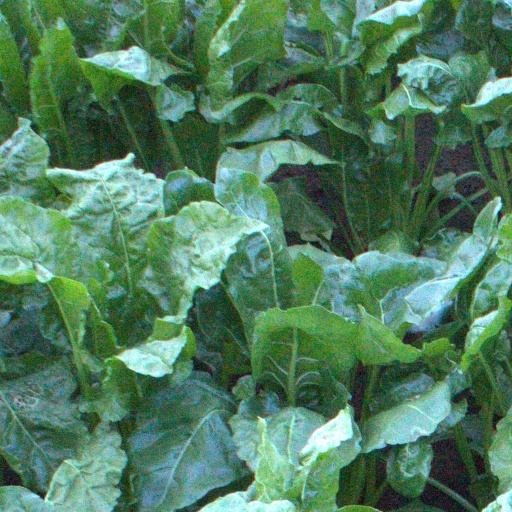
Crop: sugar beet